Roosevelt Hotel (Manhattan)

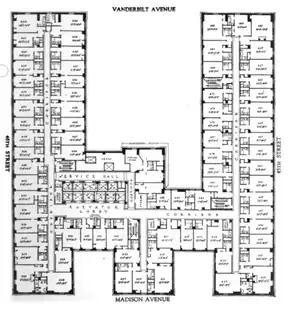
A typical floor plan inside the Roosevelt Hotel

The second floor covered and was surrounded by the trusses above the first story. It contained several small dining rooms and hotel offices. The dining rooms were placed along both Madison Avenue and 46th Street, while the executive offices and accounting department faced Madison Avenue. There was also a linen room, a fan room, and maids' dormitories on the second floor. At the center of the second floor was a Turkish bath. The maids' dormitories were connected to the housekeeper's and assistant housekeeper's offices via a passageway under the Turkish bath.